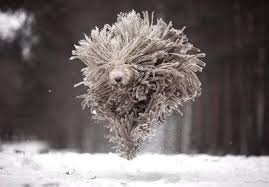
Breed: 318-n000115-komondor